Durmersheim

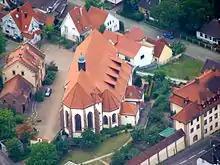
Pilgrim church Maria Bickesheim

Since 2006 Andreas Augustin is the mayor of Durmersheim. He was reelected in 2014 with 54,38 % of the votes.